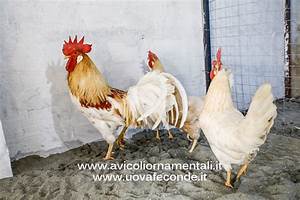
Label: gallina